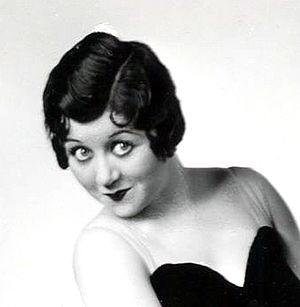
Mae Questel est une actrice et doubleuse américaine, née le 13 septembre 1908 à New York, décédée le 4 janvier 1998 à New York.